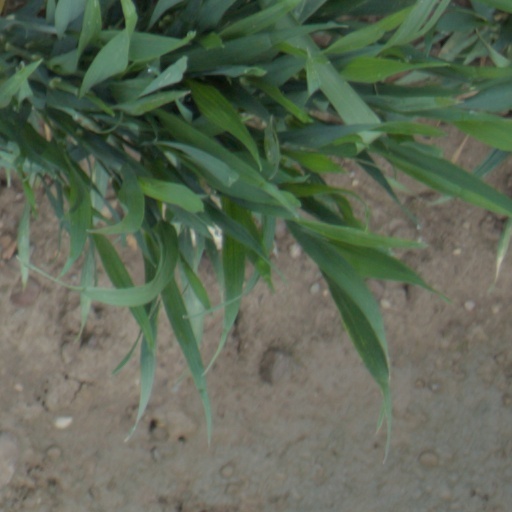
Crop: wheat